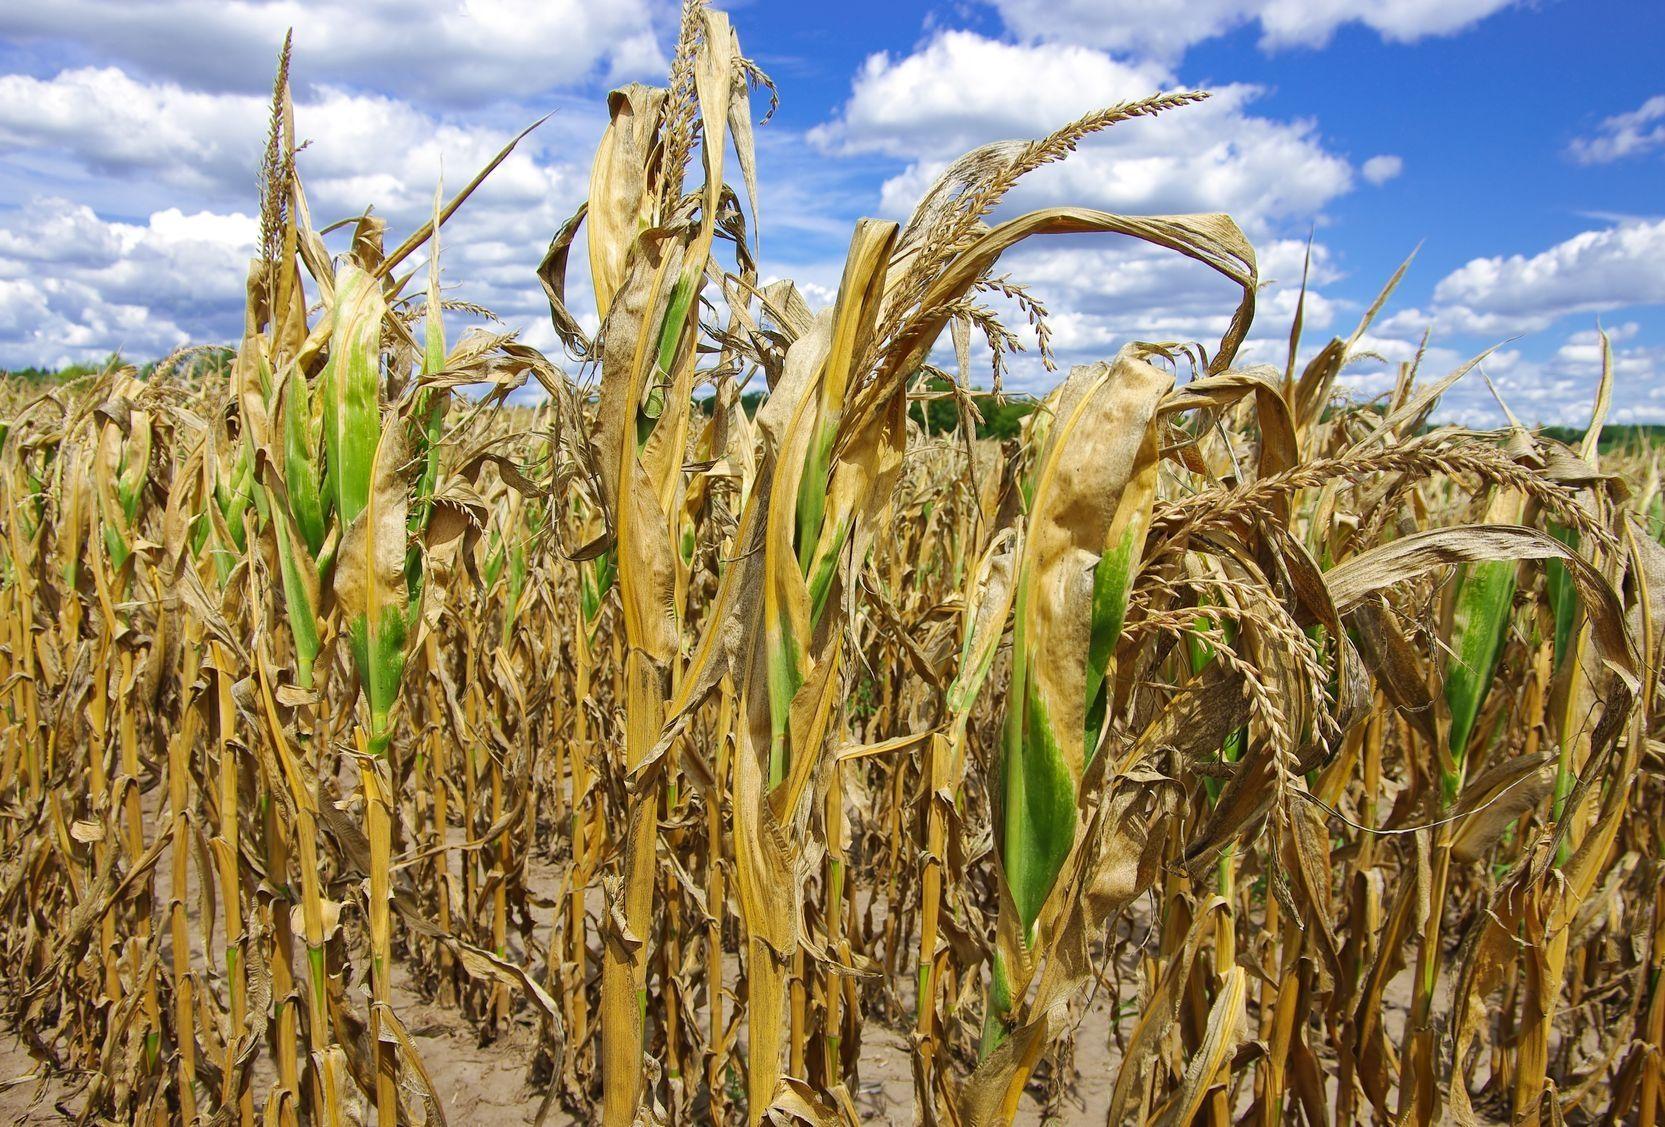
Shambani kuna mahindi yaliyokomaa yamesimama wima kwa ustawi na yamefunikwa na majani ya kijani kibichi, yanayoashiria mavuno bora.